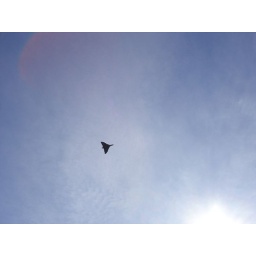
Flying out of Leuchars airshow this, the last remaining flying AVRO Vulcan bomber flew over our house today.